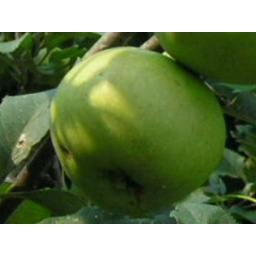
Another small green apple in front yard of a friend